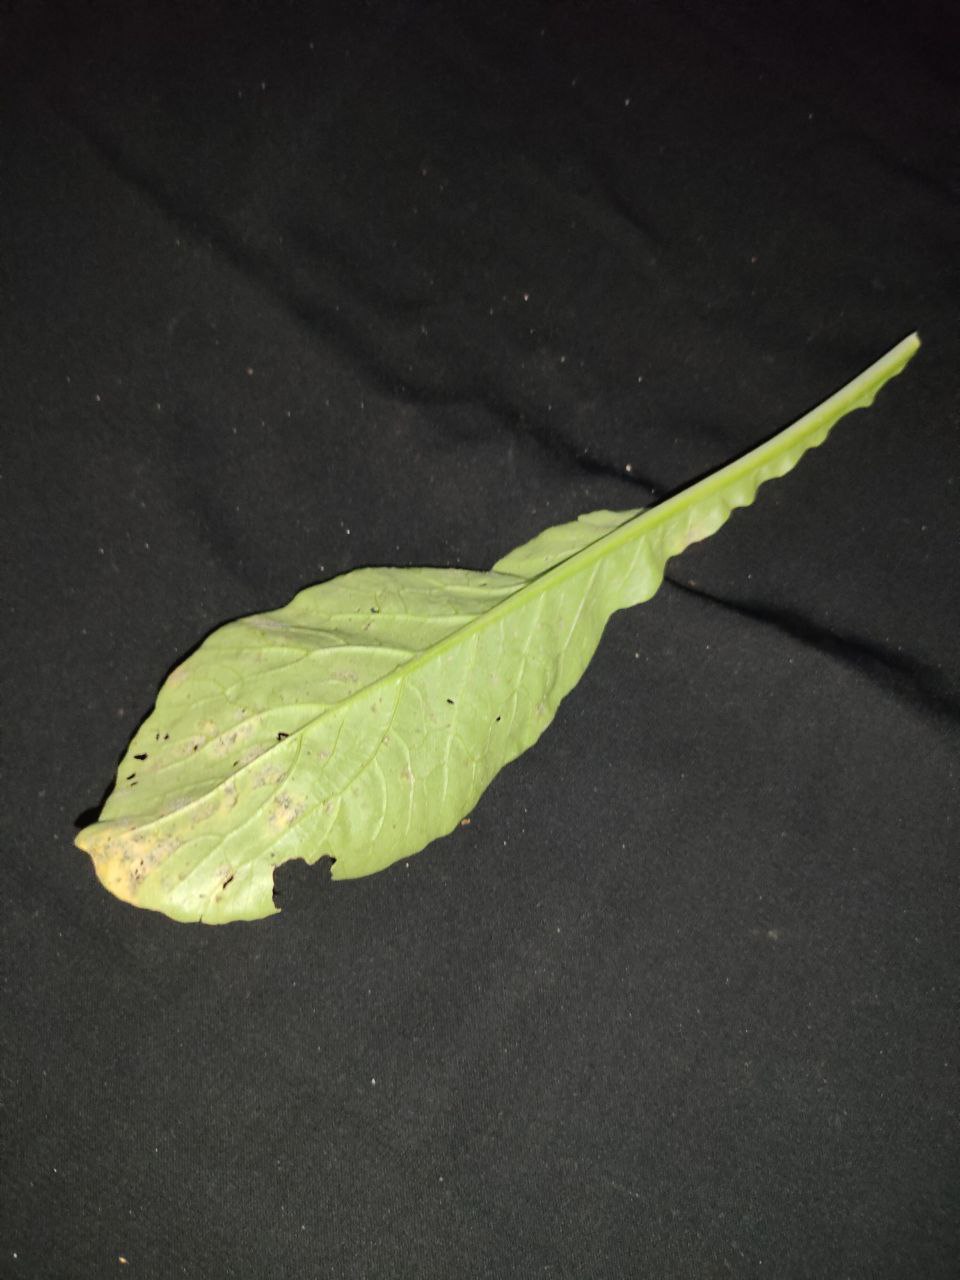
Label: Downey mildew